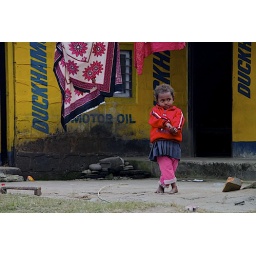
Girl standing in front of her home in Pokhara, Nepal